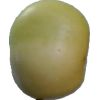
Label: Apple 6